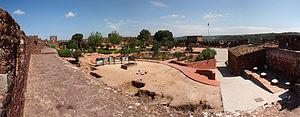
Le château de Silves est un château portugais construit par les Maures entre le VIIIᵉ siècle et le Xᵉ siècle et situé dans la ville de Silves. Appelé aussi château Al Hamra, il est constitué d'une enceinte crénelée, en grès rouge, occupant une surface de 12 hectares.